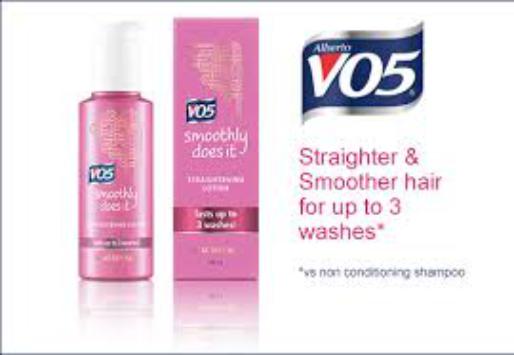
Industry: Necessities